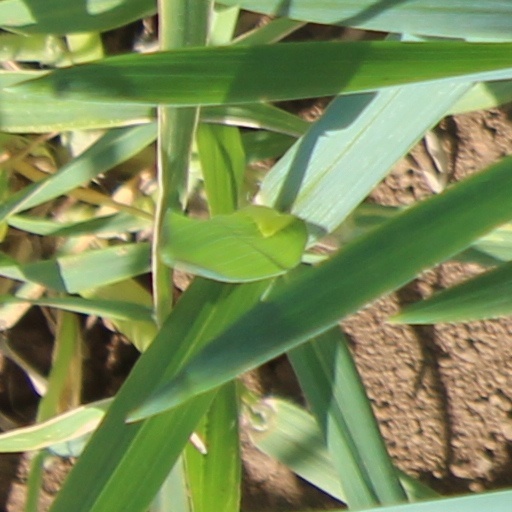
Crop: wheat